Haveli Sujan Singh

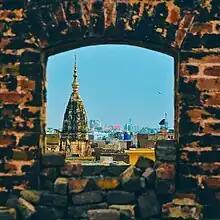
Window view from Haveli Sujan Singh in Rawalpindi

The haveli was constructed in the Sikh architectural style with Mughal and British motifs and influences. The enclosed area of the haveli was 24,000 sq.ft (2,230 sq. meters) which consisted of four stories with a total of 45 rooms. The rooms had large windows and were lit on evenings by large lamps and chandeliers. The embellishments and the wooden decoration of the haveli borrowed a lot from Central Asian and European architectures.